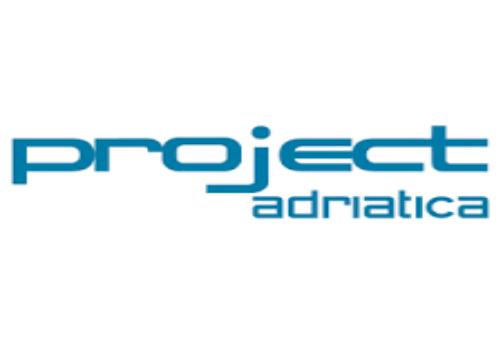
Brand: Adriatica
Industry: Clothes